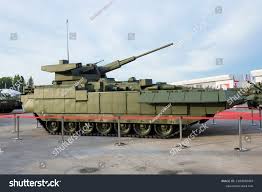
Label: BMP